Question: Please indicate a possible affordance area of the apple that can be used for eating
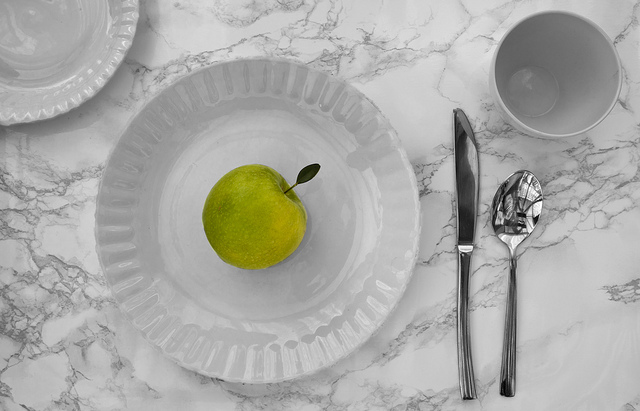
Answer: [205.5, 166, 309.5, 276]